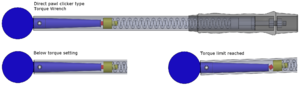
Principe de fonctionnement d'une clé dynamométrique à réarmement automatique. Le mécanisme consiste à appliquer une force sur le carré par le biais du ressort de réglage. Une fois le couple atteint, le carré bascule laissant le bras de levier relié à la tête heurter la paroi du tube principal, l'utilisateur entend un ""clac"" et ressent un a-coup dans sa main."
Une clé dynamométrique est un outil qui permet de contrôler le couple de serrage des écrous et des vis afin que ceux-ci soient montés de manière optimale. Quelle que soit la technologie, on peut, à l'usage, classer ces clefs en deux groupes : les clefs à déclenchement qui signalent l'atteinte de la valeur du couple, et celles à lecture directe qui affichent la valeur en cours.